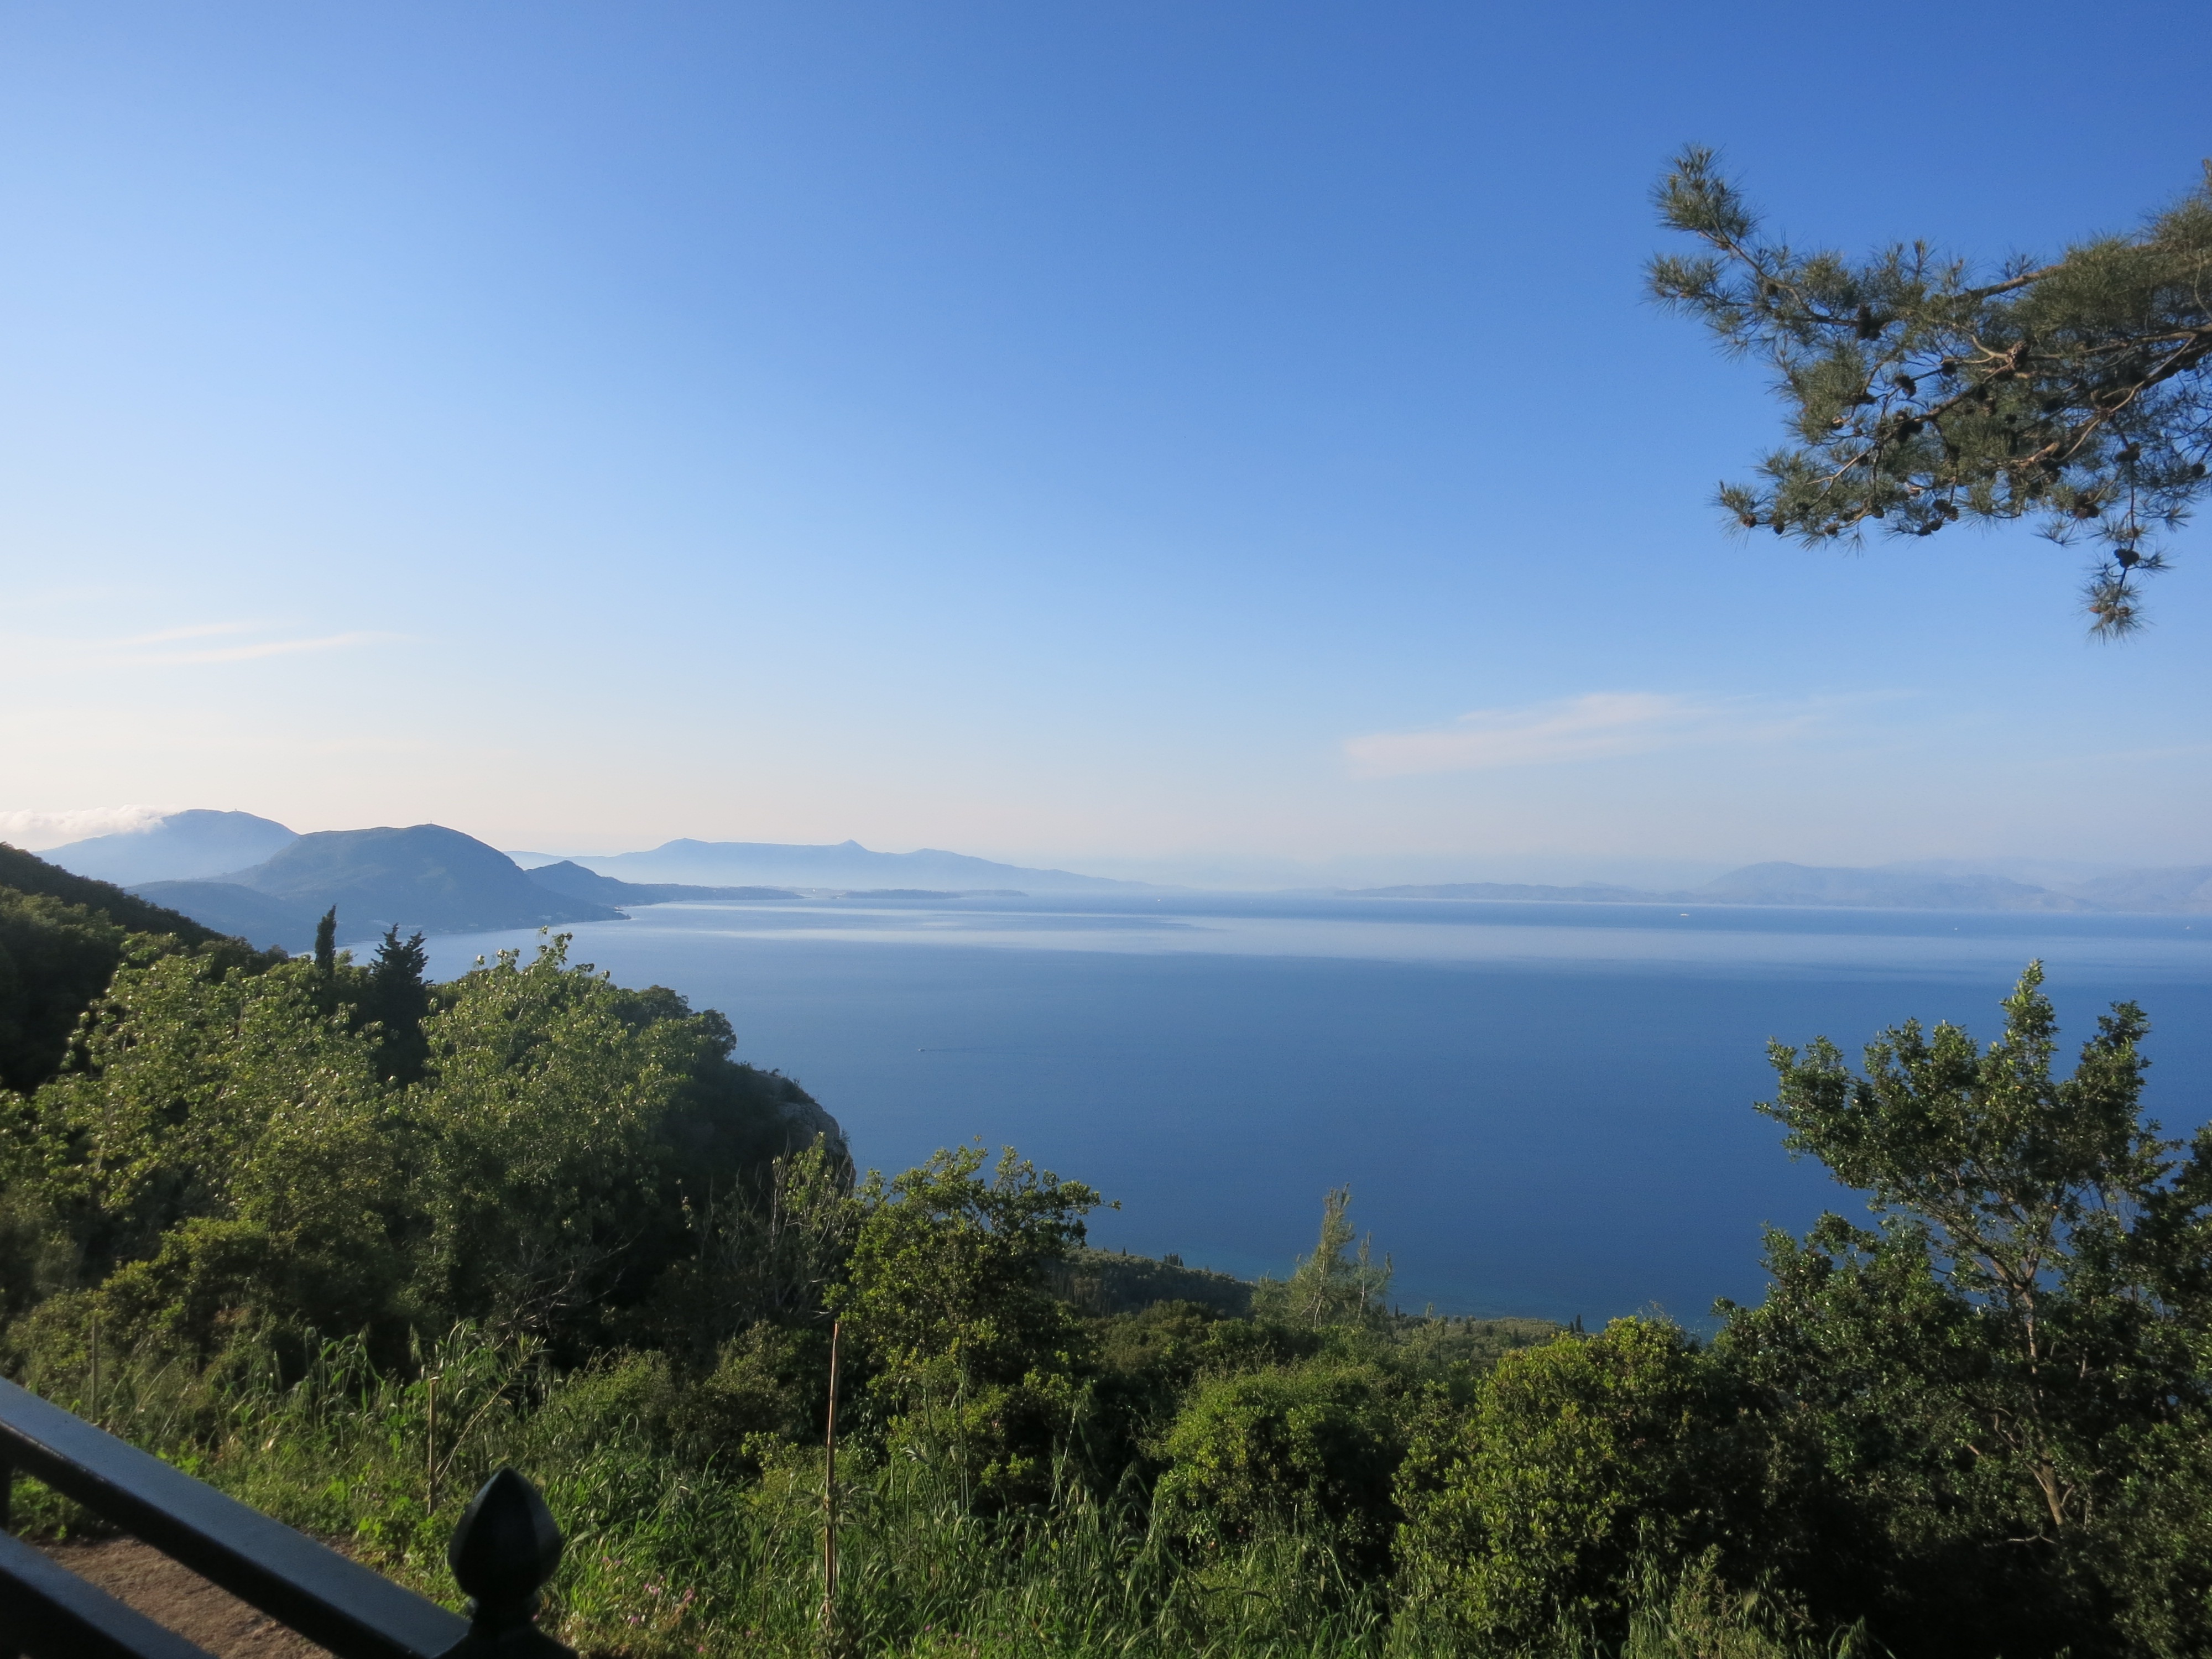
landscape, sea, coast, tree, nature, horizon, mountain, sky, hill, lake, mountain range, vacation, bay, blue, reservoir, body of water, greece, loch, corfu, landform